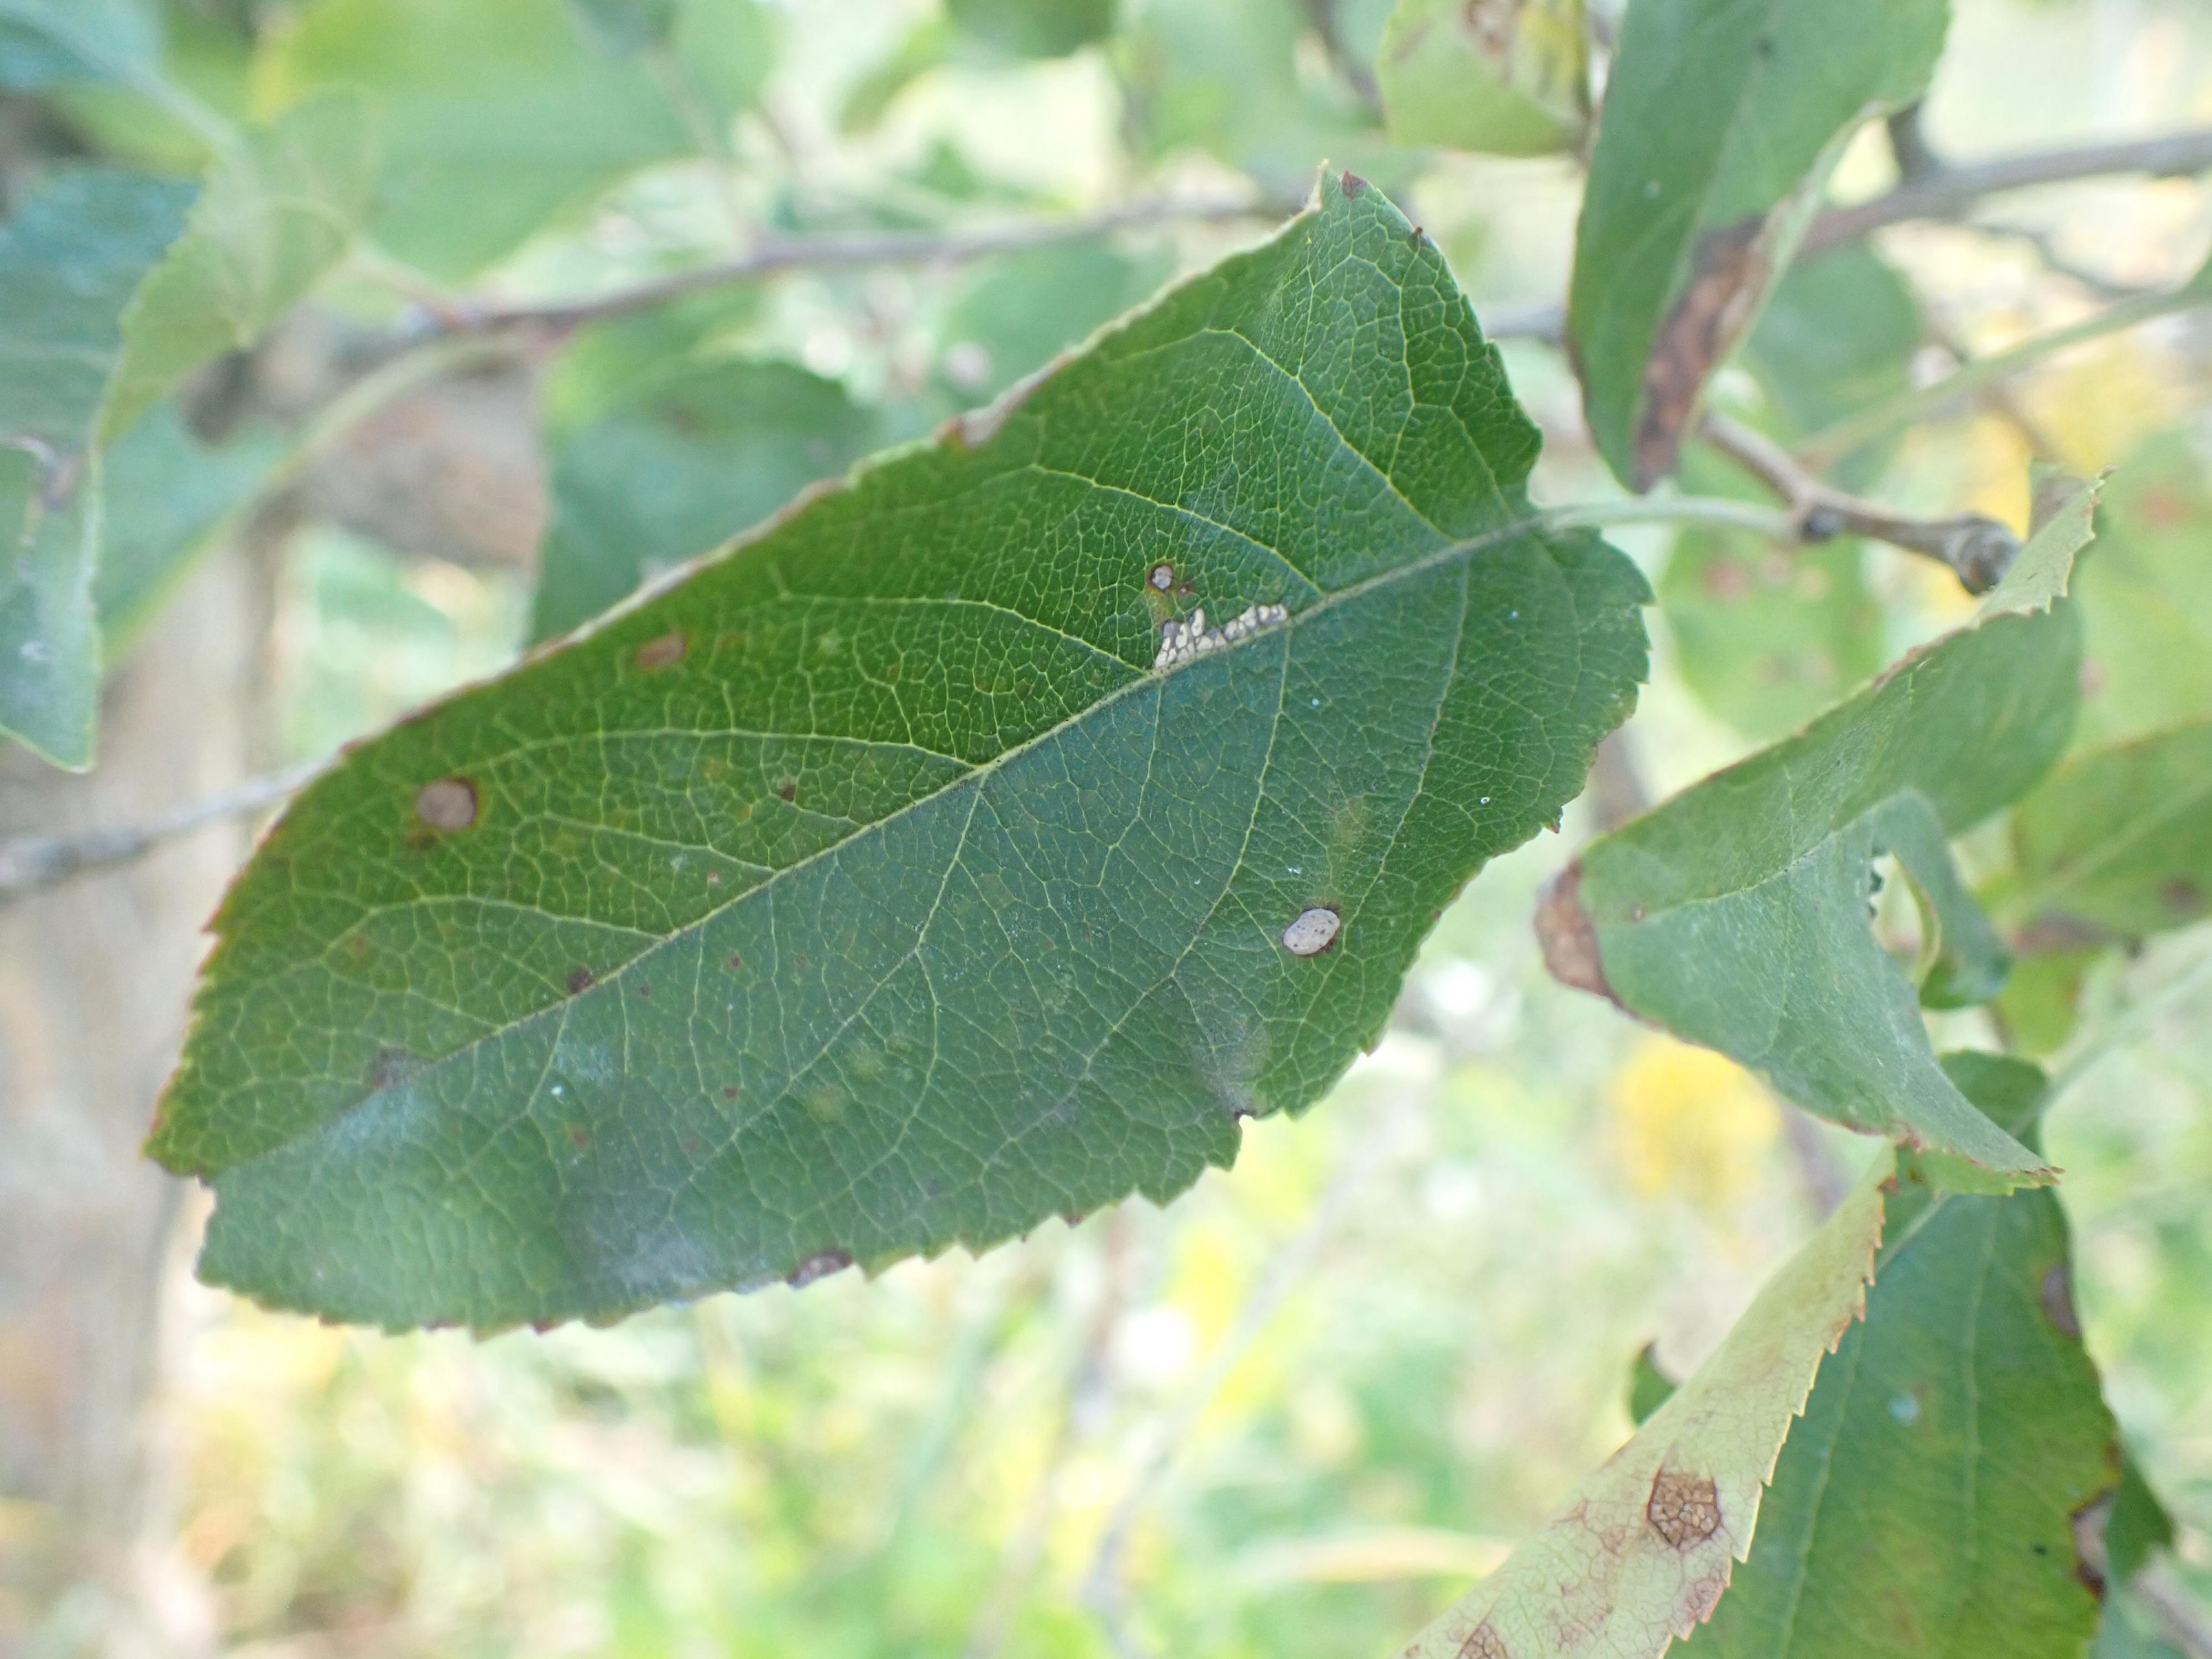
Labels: complex